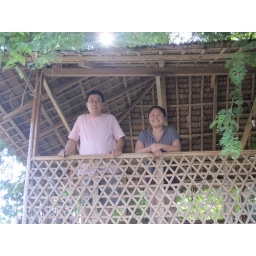
Dad and me in the tree house